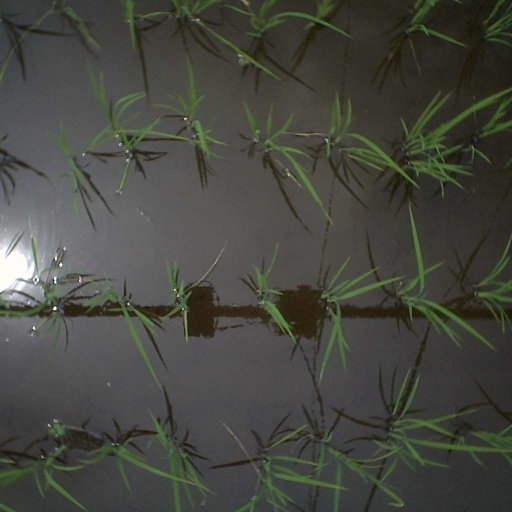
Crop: rice